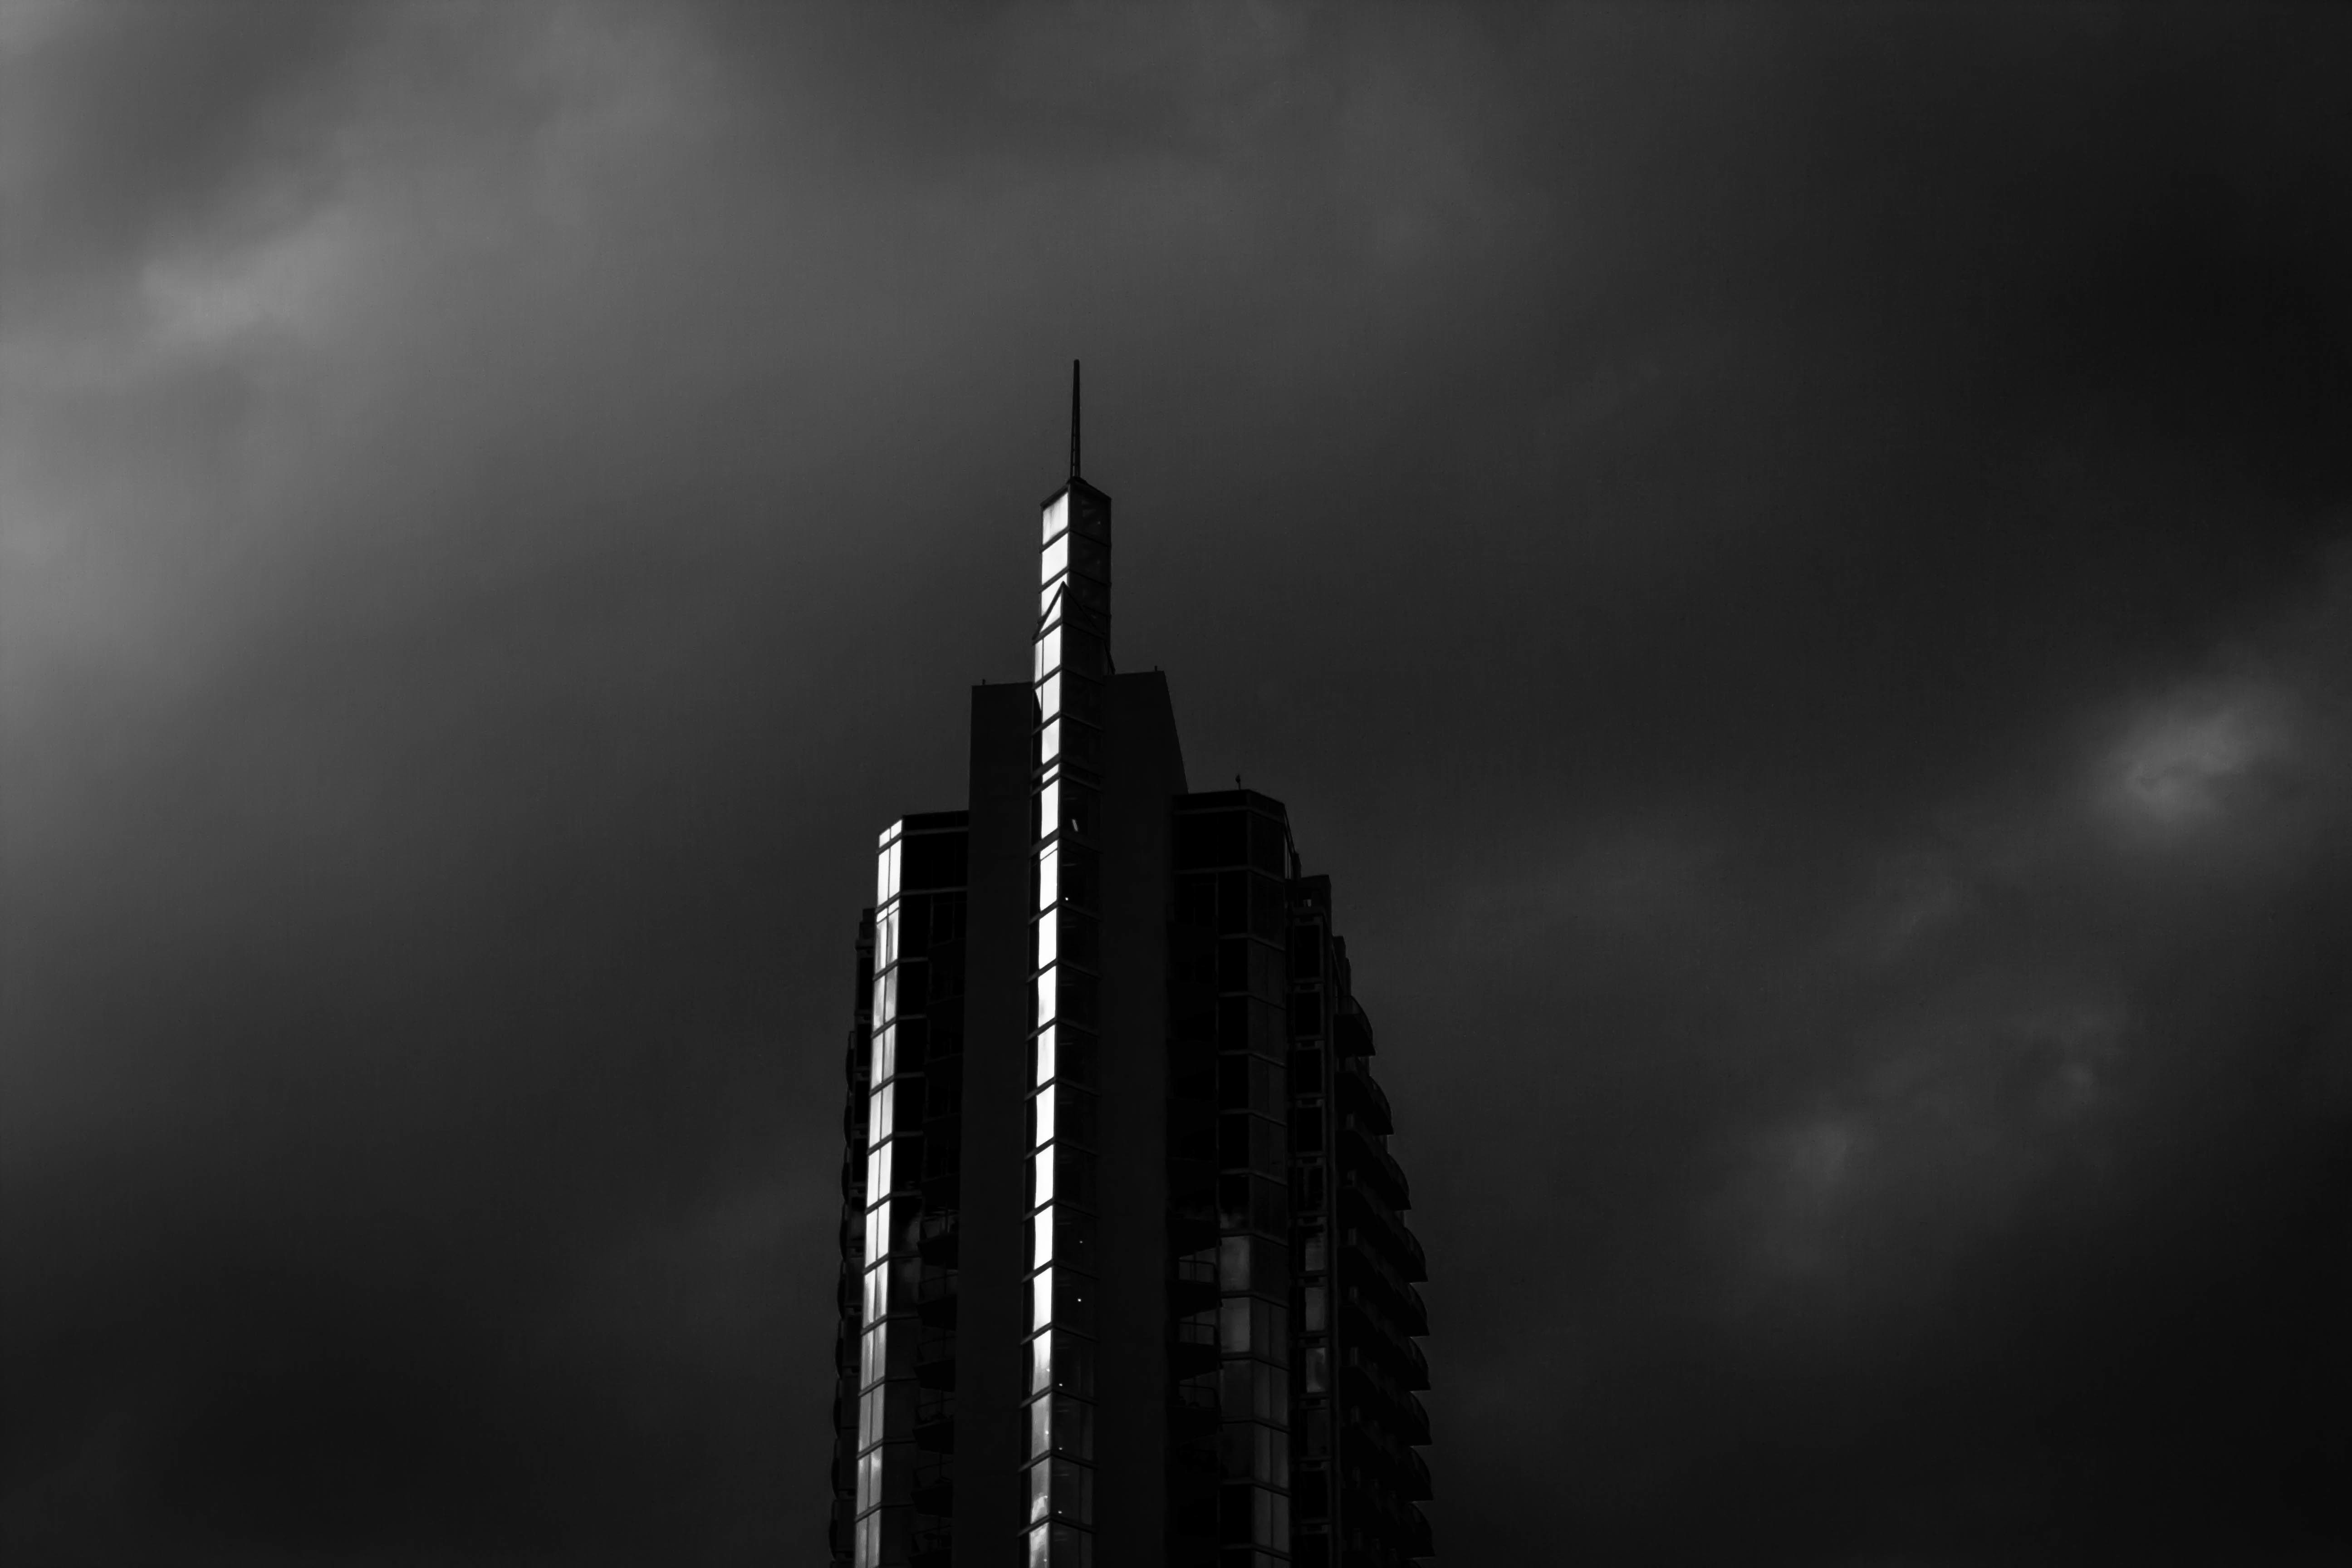
horizon, light, cloud, black and white, sky, skyline, night, photography, atmosphere, skyscraper, cityscape, line, reflection, tower, darkness, black, monochrome, spire, symmetry, shape, monochrome photography, atmospheric phenomenon, atmosphere of earth